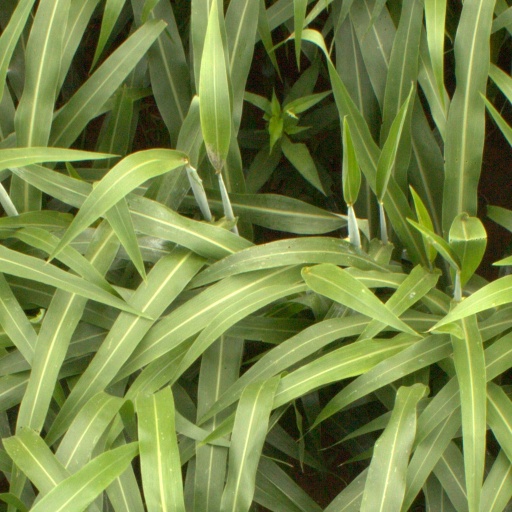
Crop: sorghum